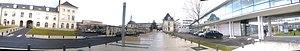
CHU de Tours
Le CHRU de Tours est un centre hospitalier régional universitaire français. Né au XVIIᵉ siècle sous le nom d'hôpital général de la Charité, le CHRU de Tours emploie plus de 7 400 personnes dont 1 500 médecins, il est aujourd'hui le premier employeur de la région Centre-Val de Loire. Le CHRU de Tours dispose de plus de 2 000 lits, reçoit près de 360 000 consultations externes et pratique 40 000 interventions chirurgicales chaque année.